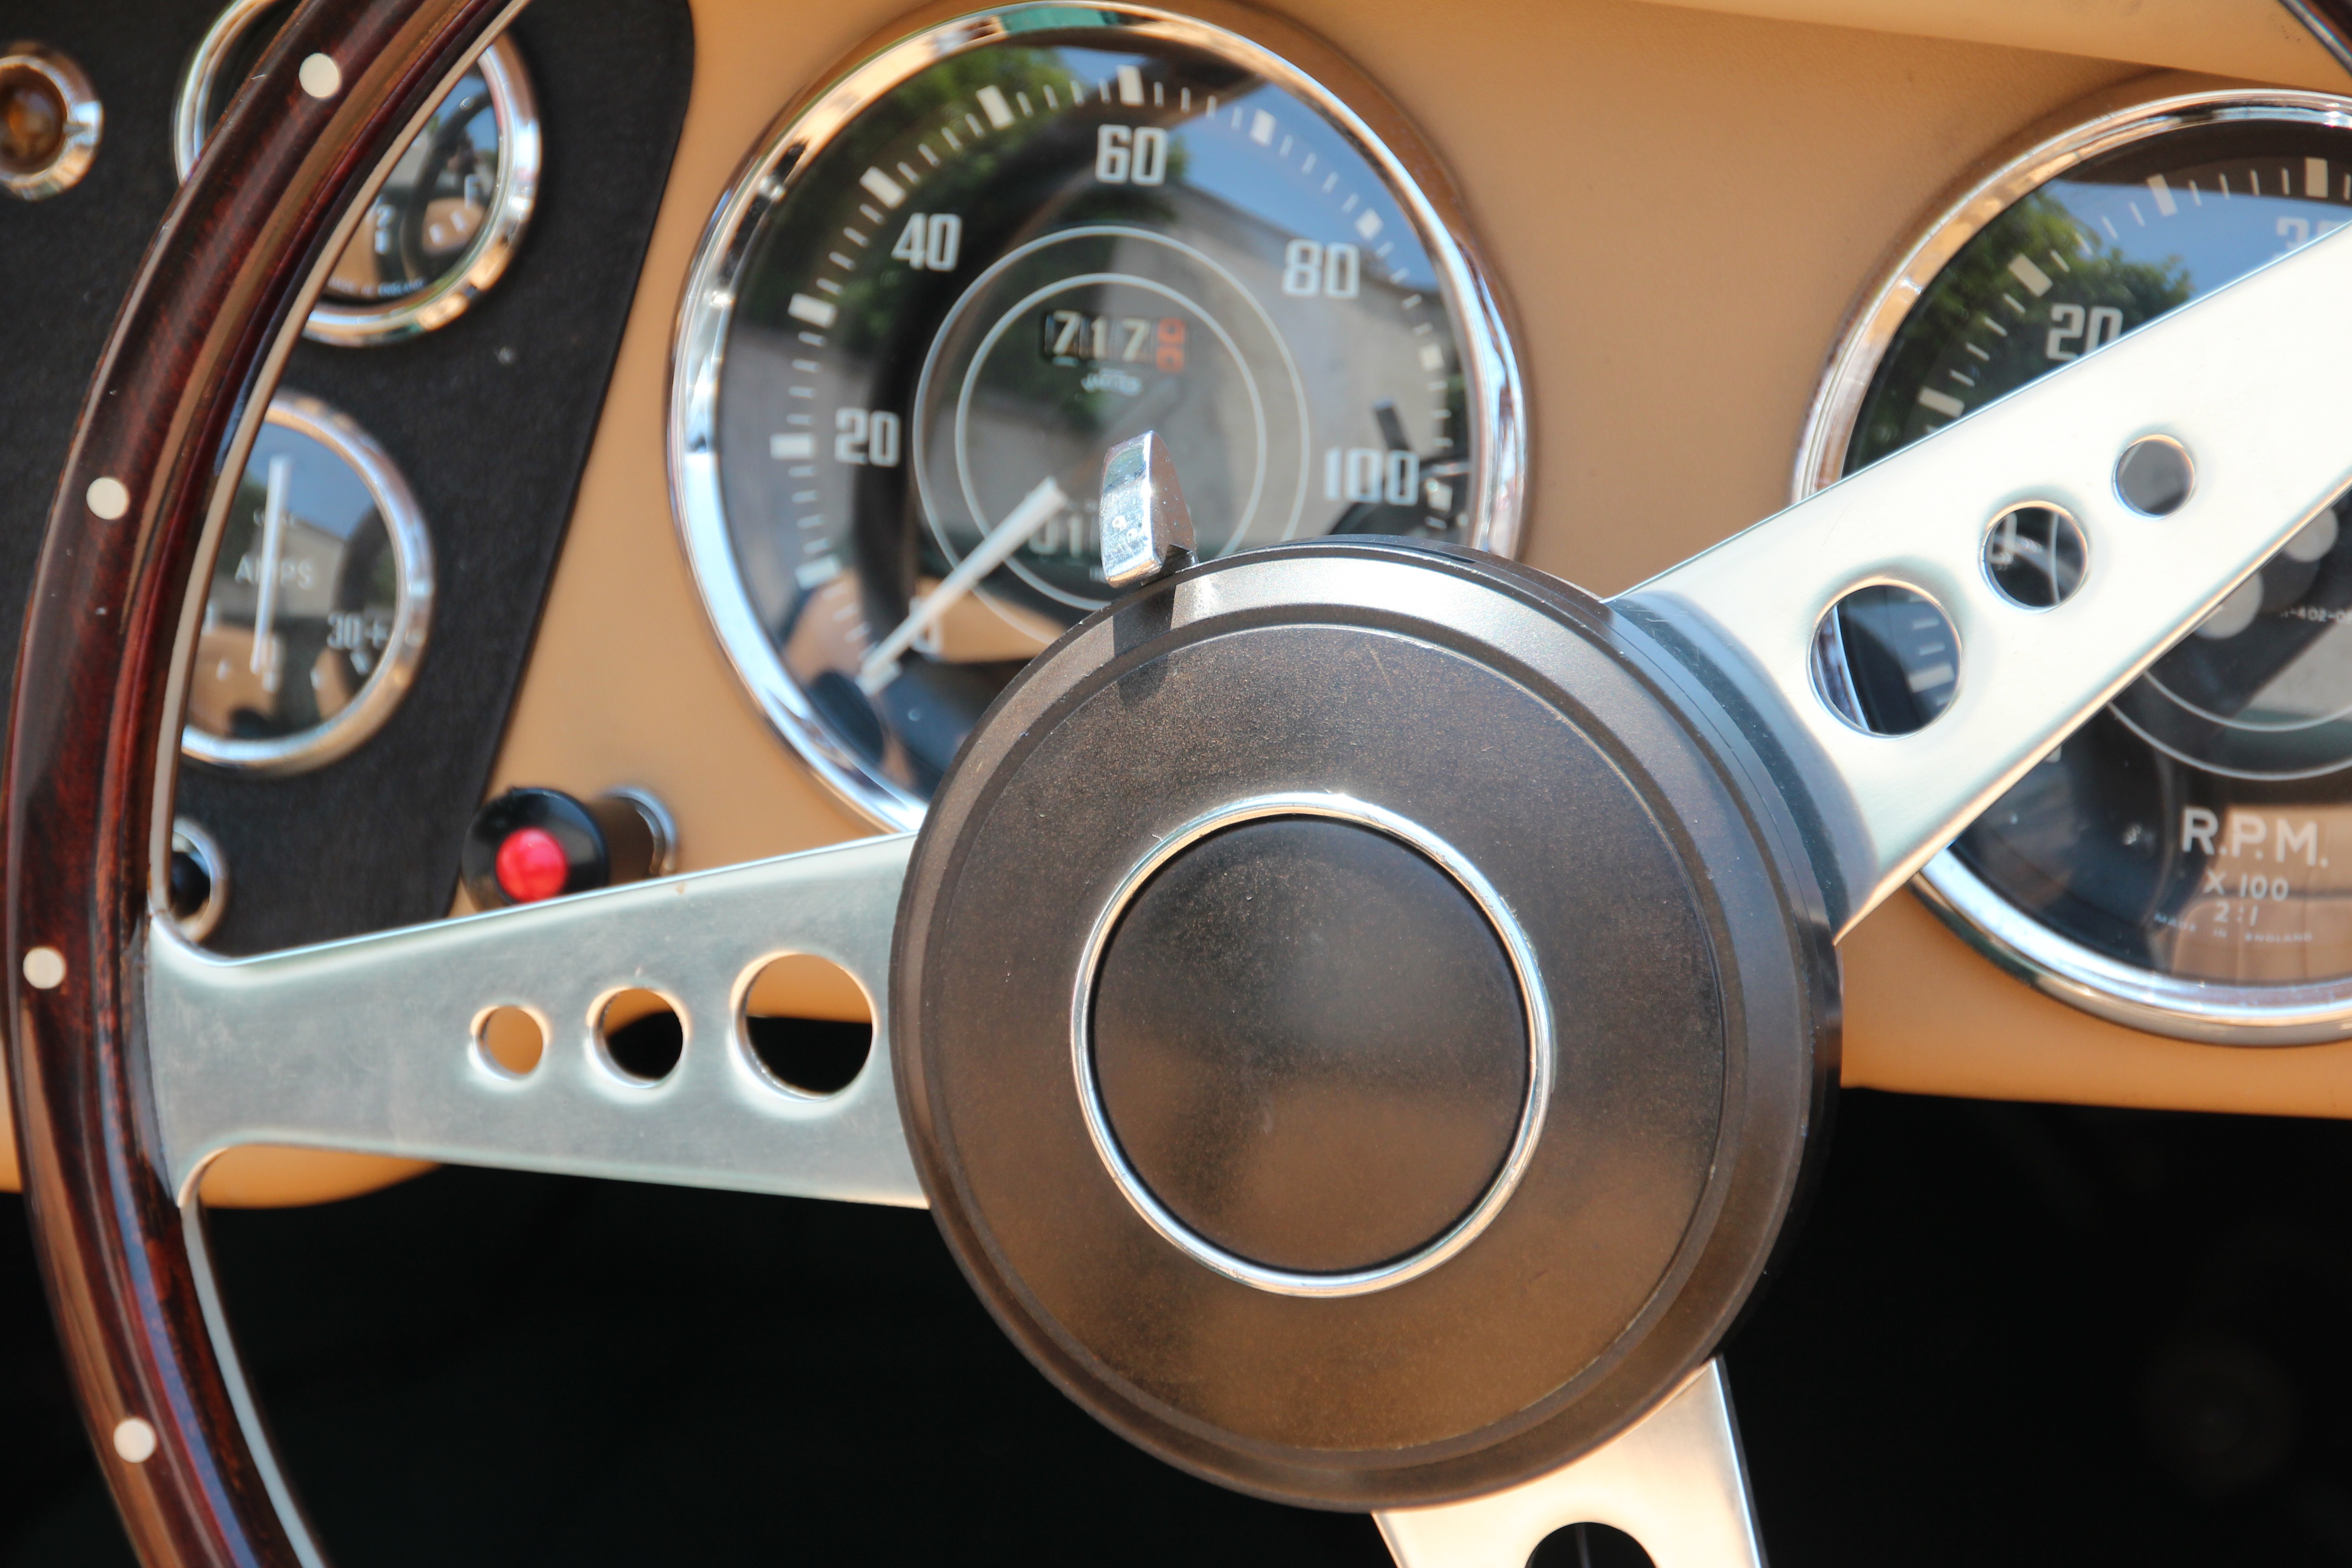
car, wheel, interior, vehicle, auto, steering wheel, dashboard, automotive, cockpit, sports car, vintage car, supercar, rim, oldtimer, classic, antique car, city car, land vehicle, automobile make, automotive design, luxury vehicle, steering part